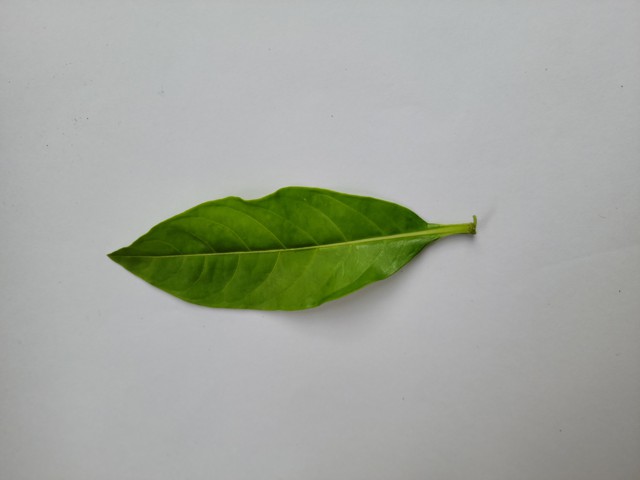
Plant: sarpagandha